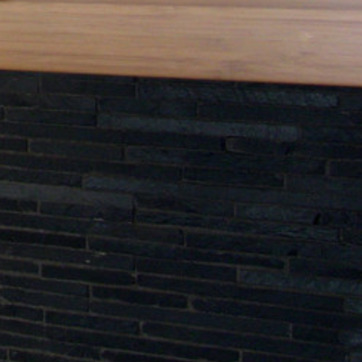
Material: tile